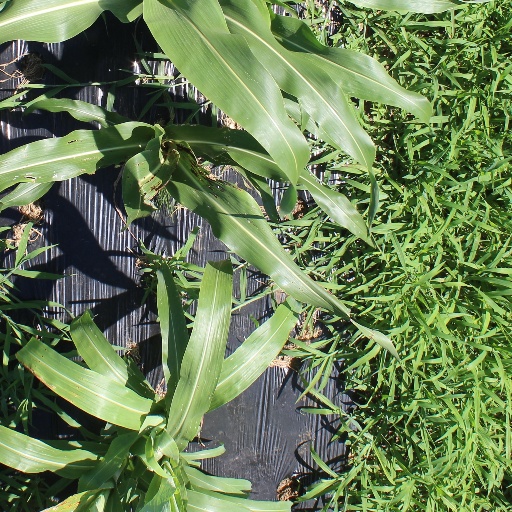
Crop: sorghum